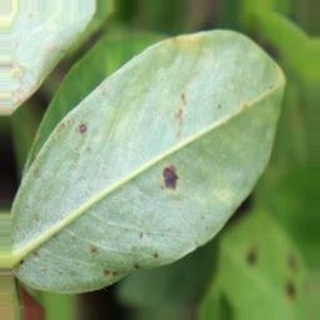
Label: groundnut_late_leaf_spot